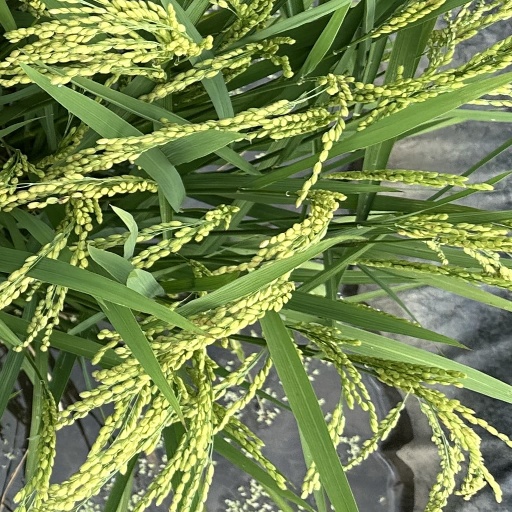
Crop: rice